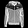
Label: Coat